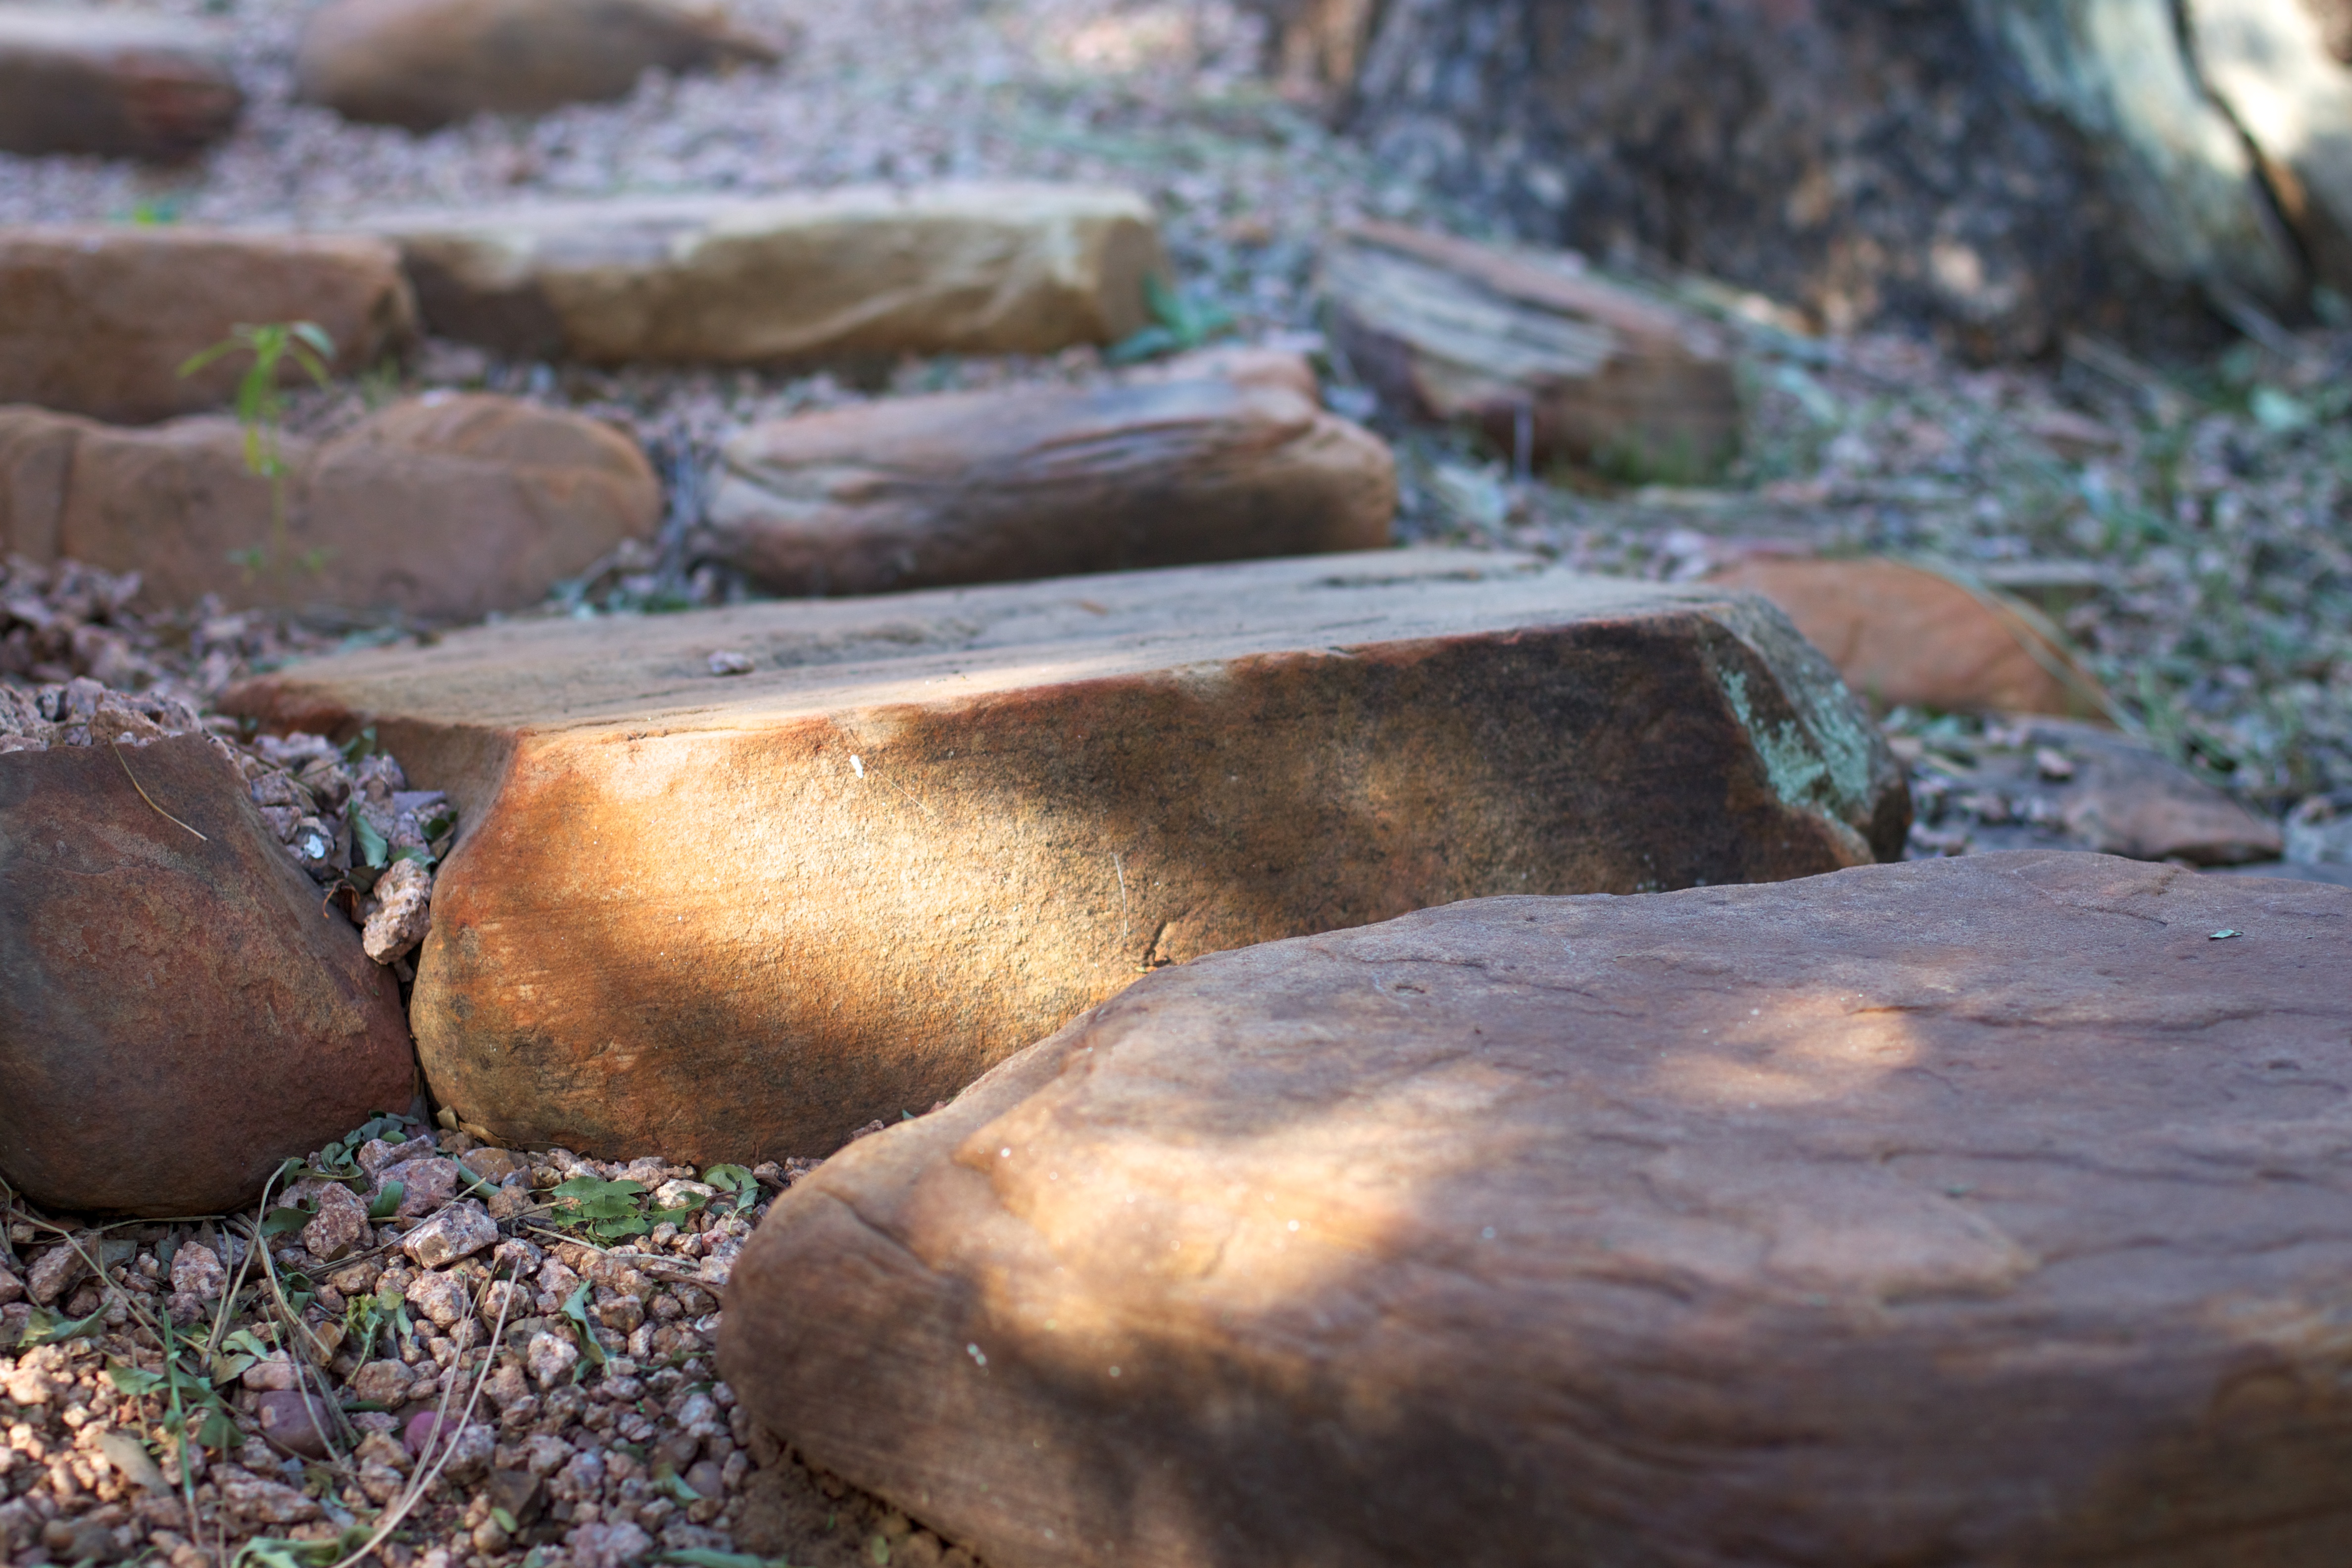
tree, water, nature, rock, wood, leaf, autumn, soil, material, geology, boulder